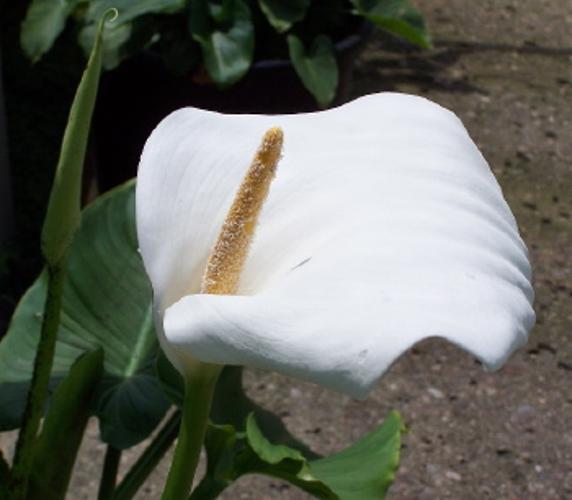
Label: giant white arum lily